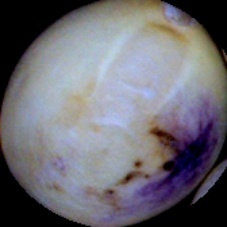
Label: Spotted